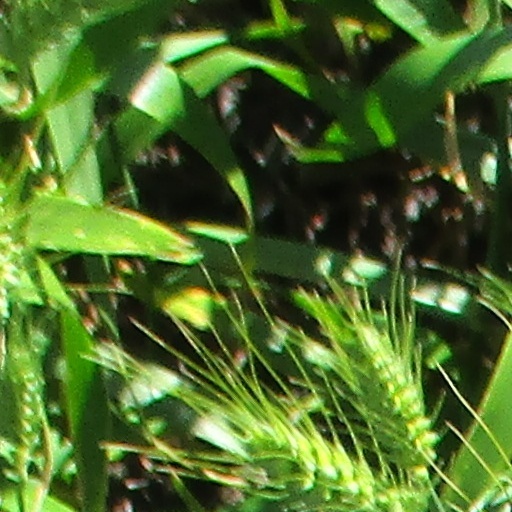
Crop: wheat